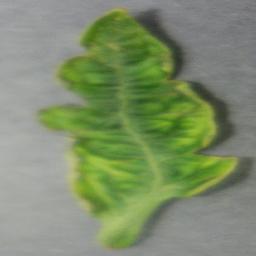
Label: Tomato___Tomato_Yellow_Leaf_Curl_Virus